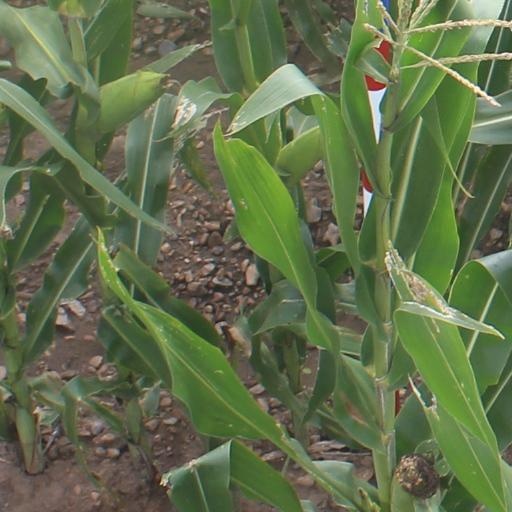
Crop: maize; corn